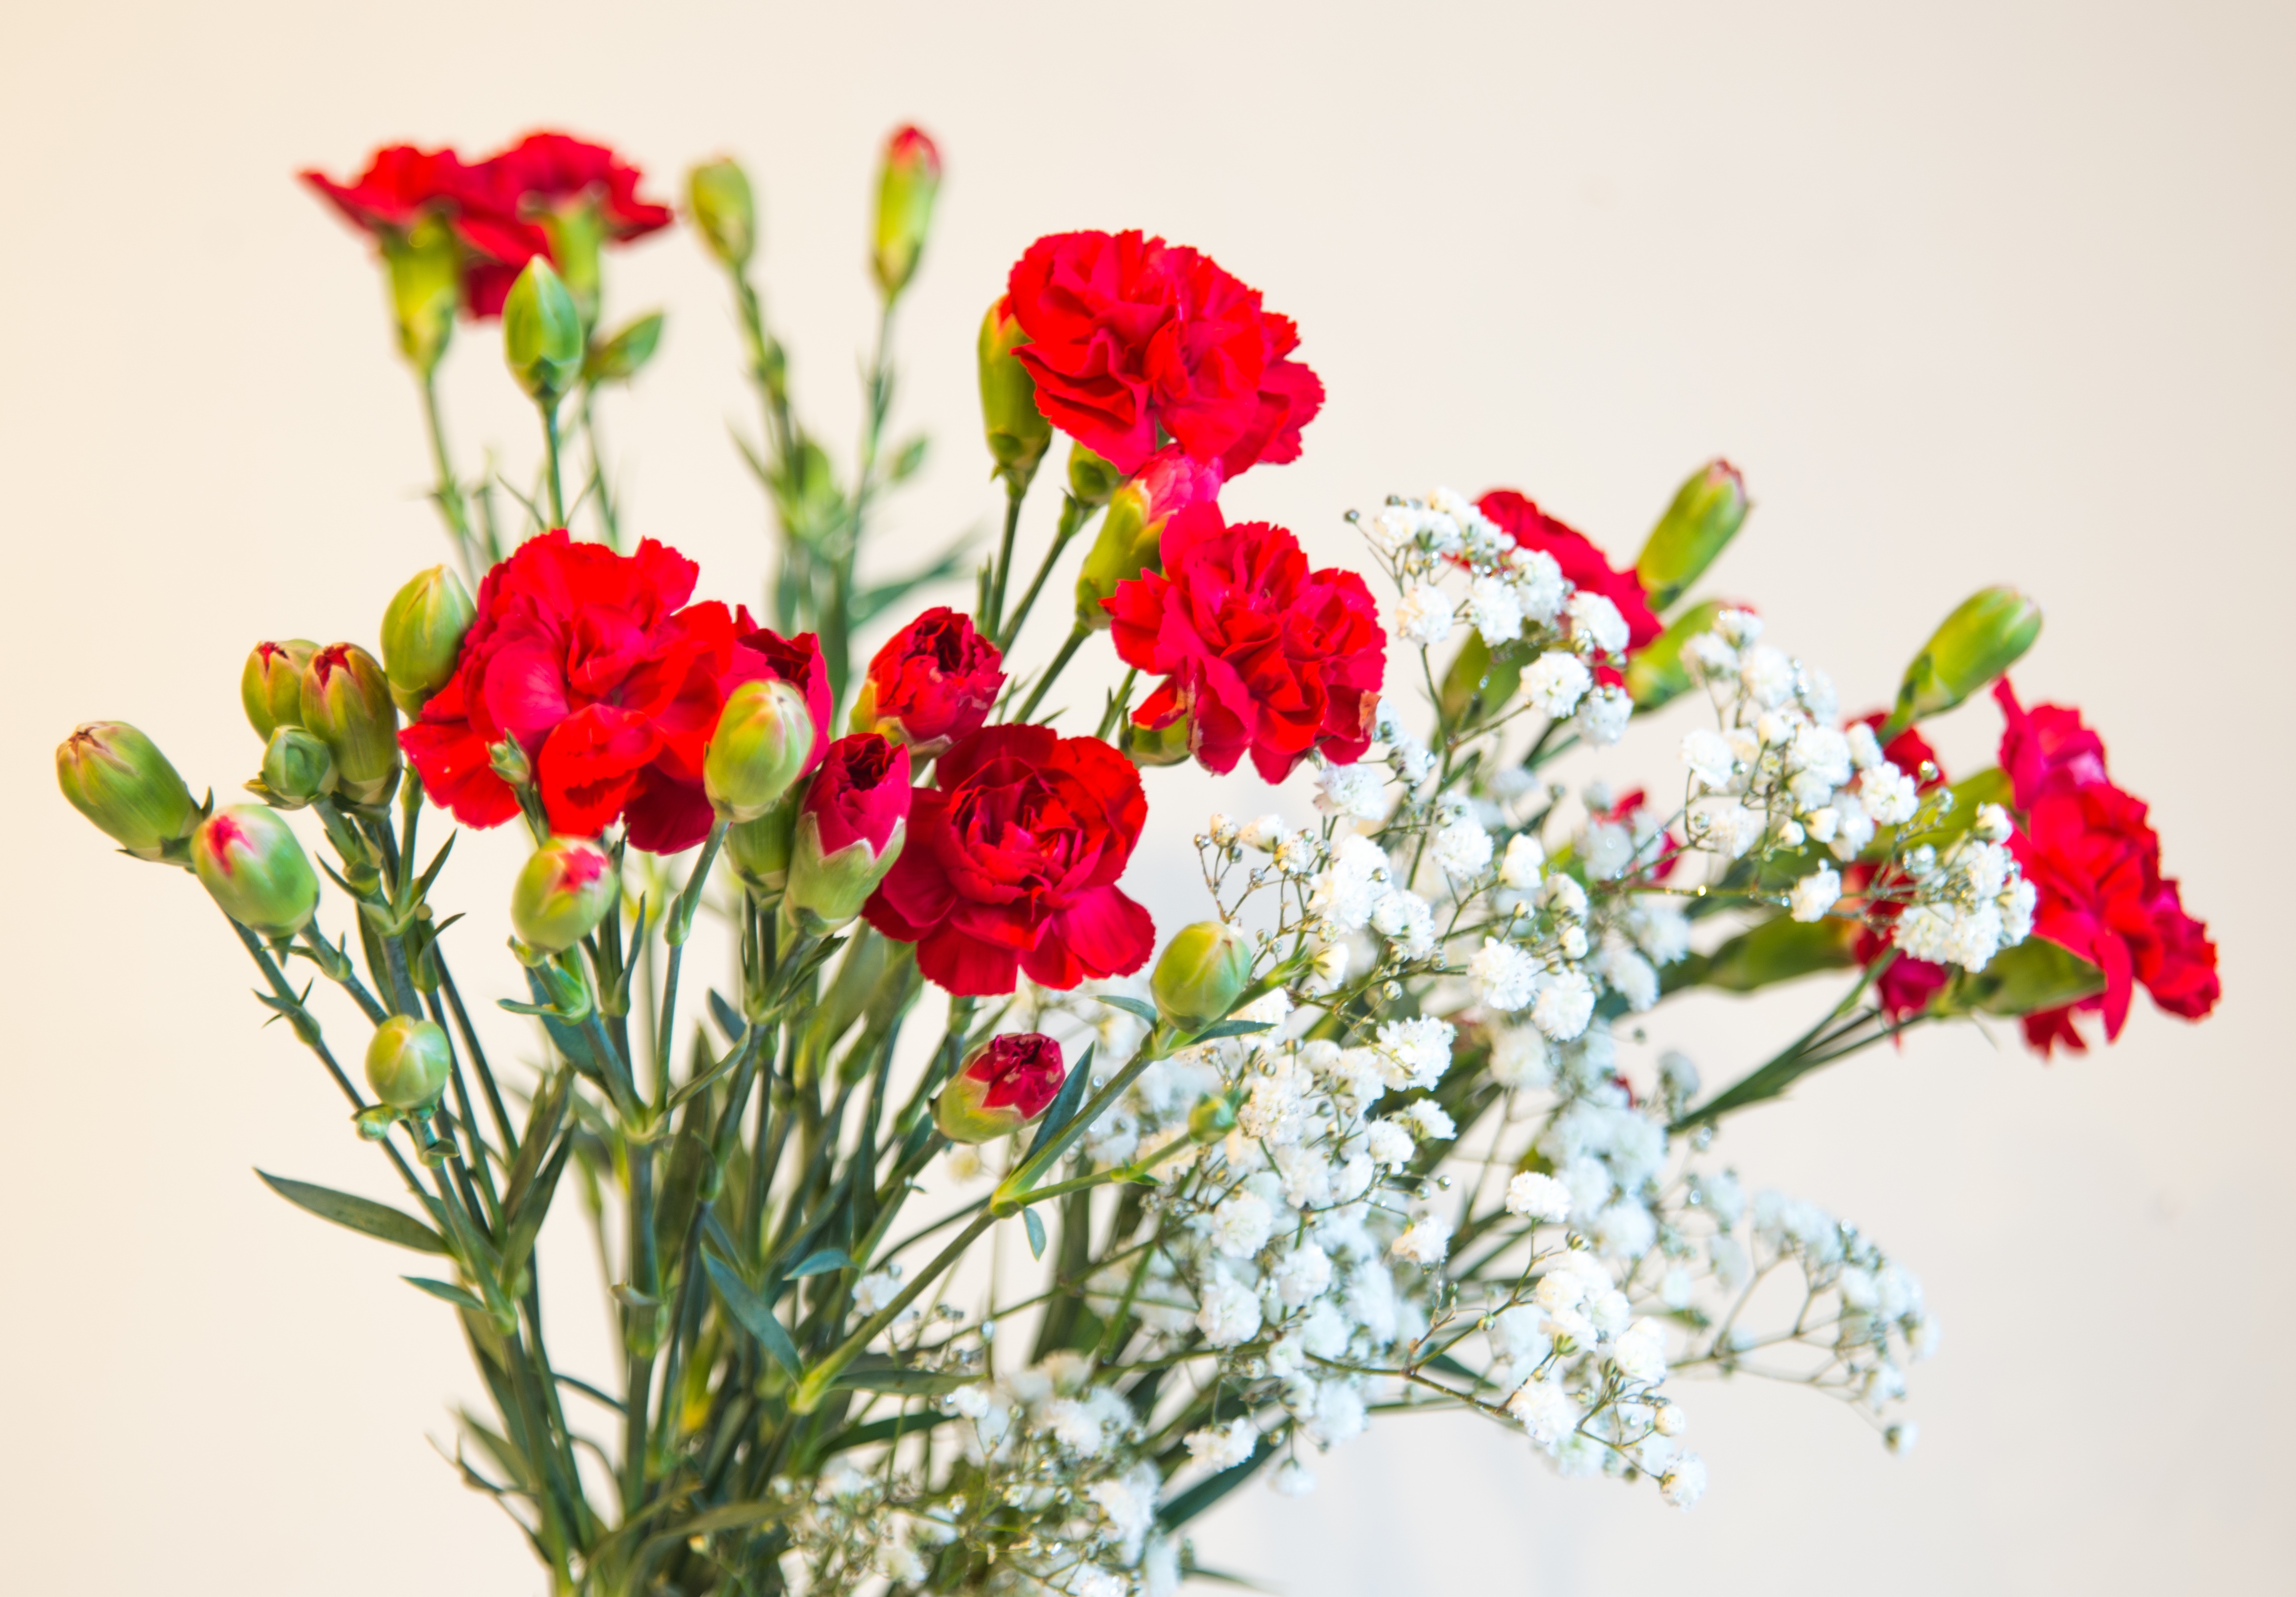
blossom, plant, flower, petal, red, herb, flora, carnation, floristry, dianthus, flowering plant, flower bouquet, cut flowers, floral design, annual plant, land plant, flower arranging, pink family